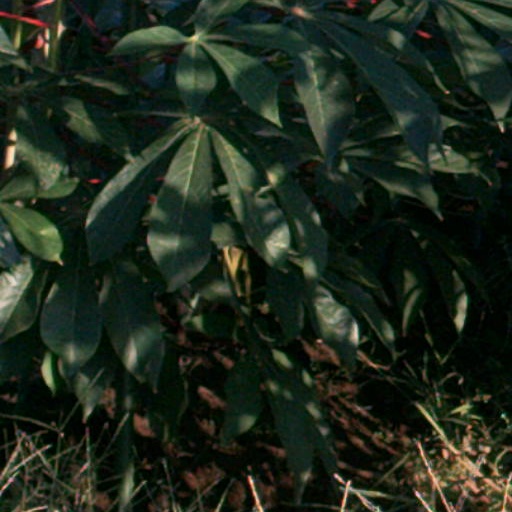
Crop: cassava